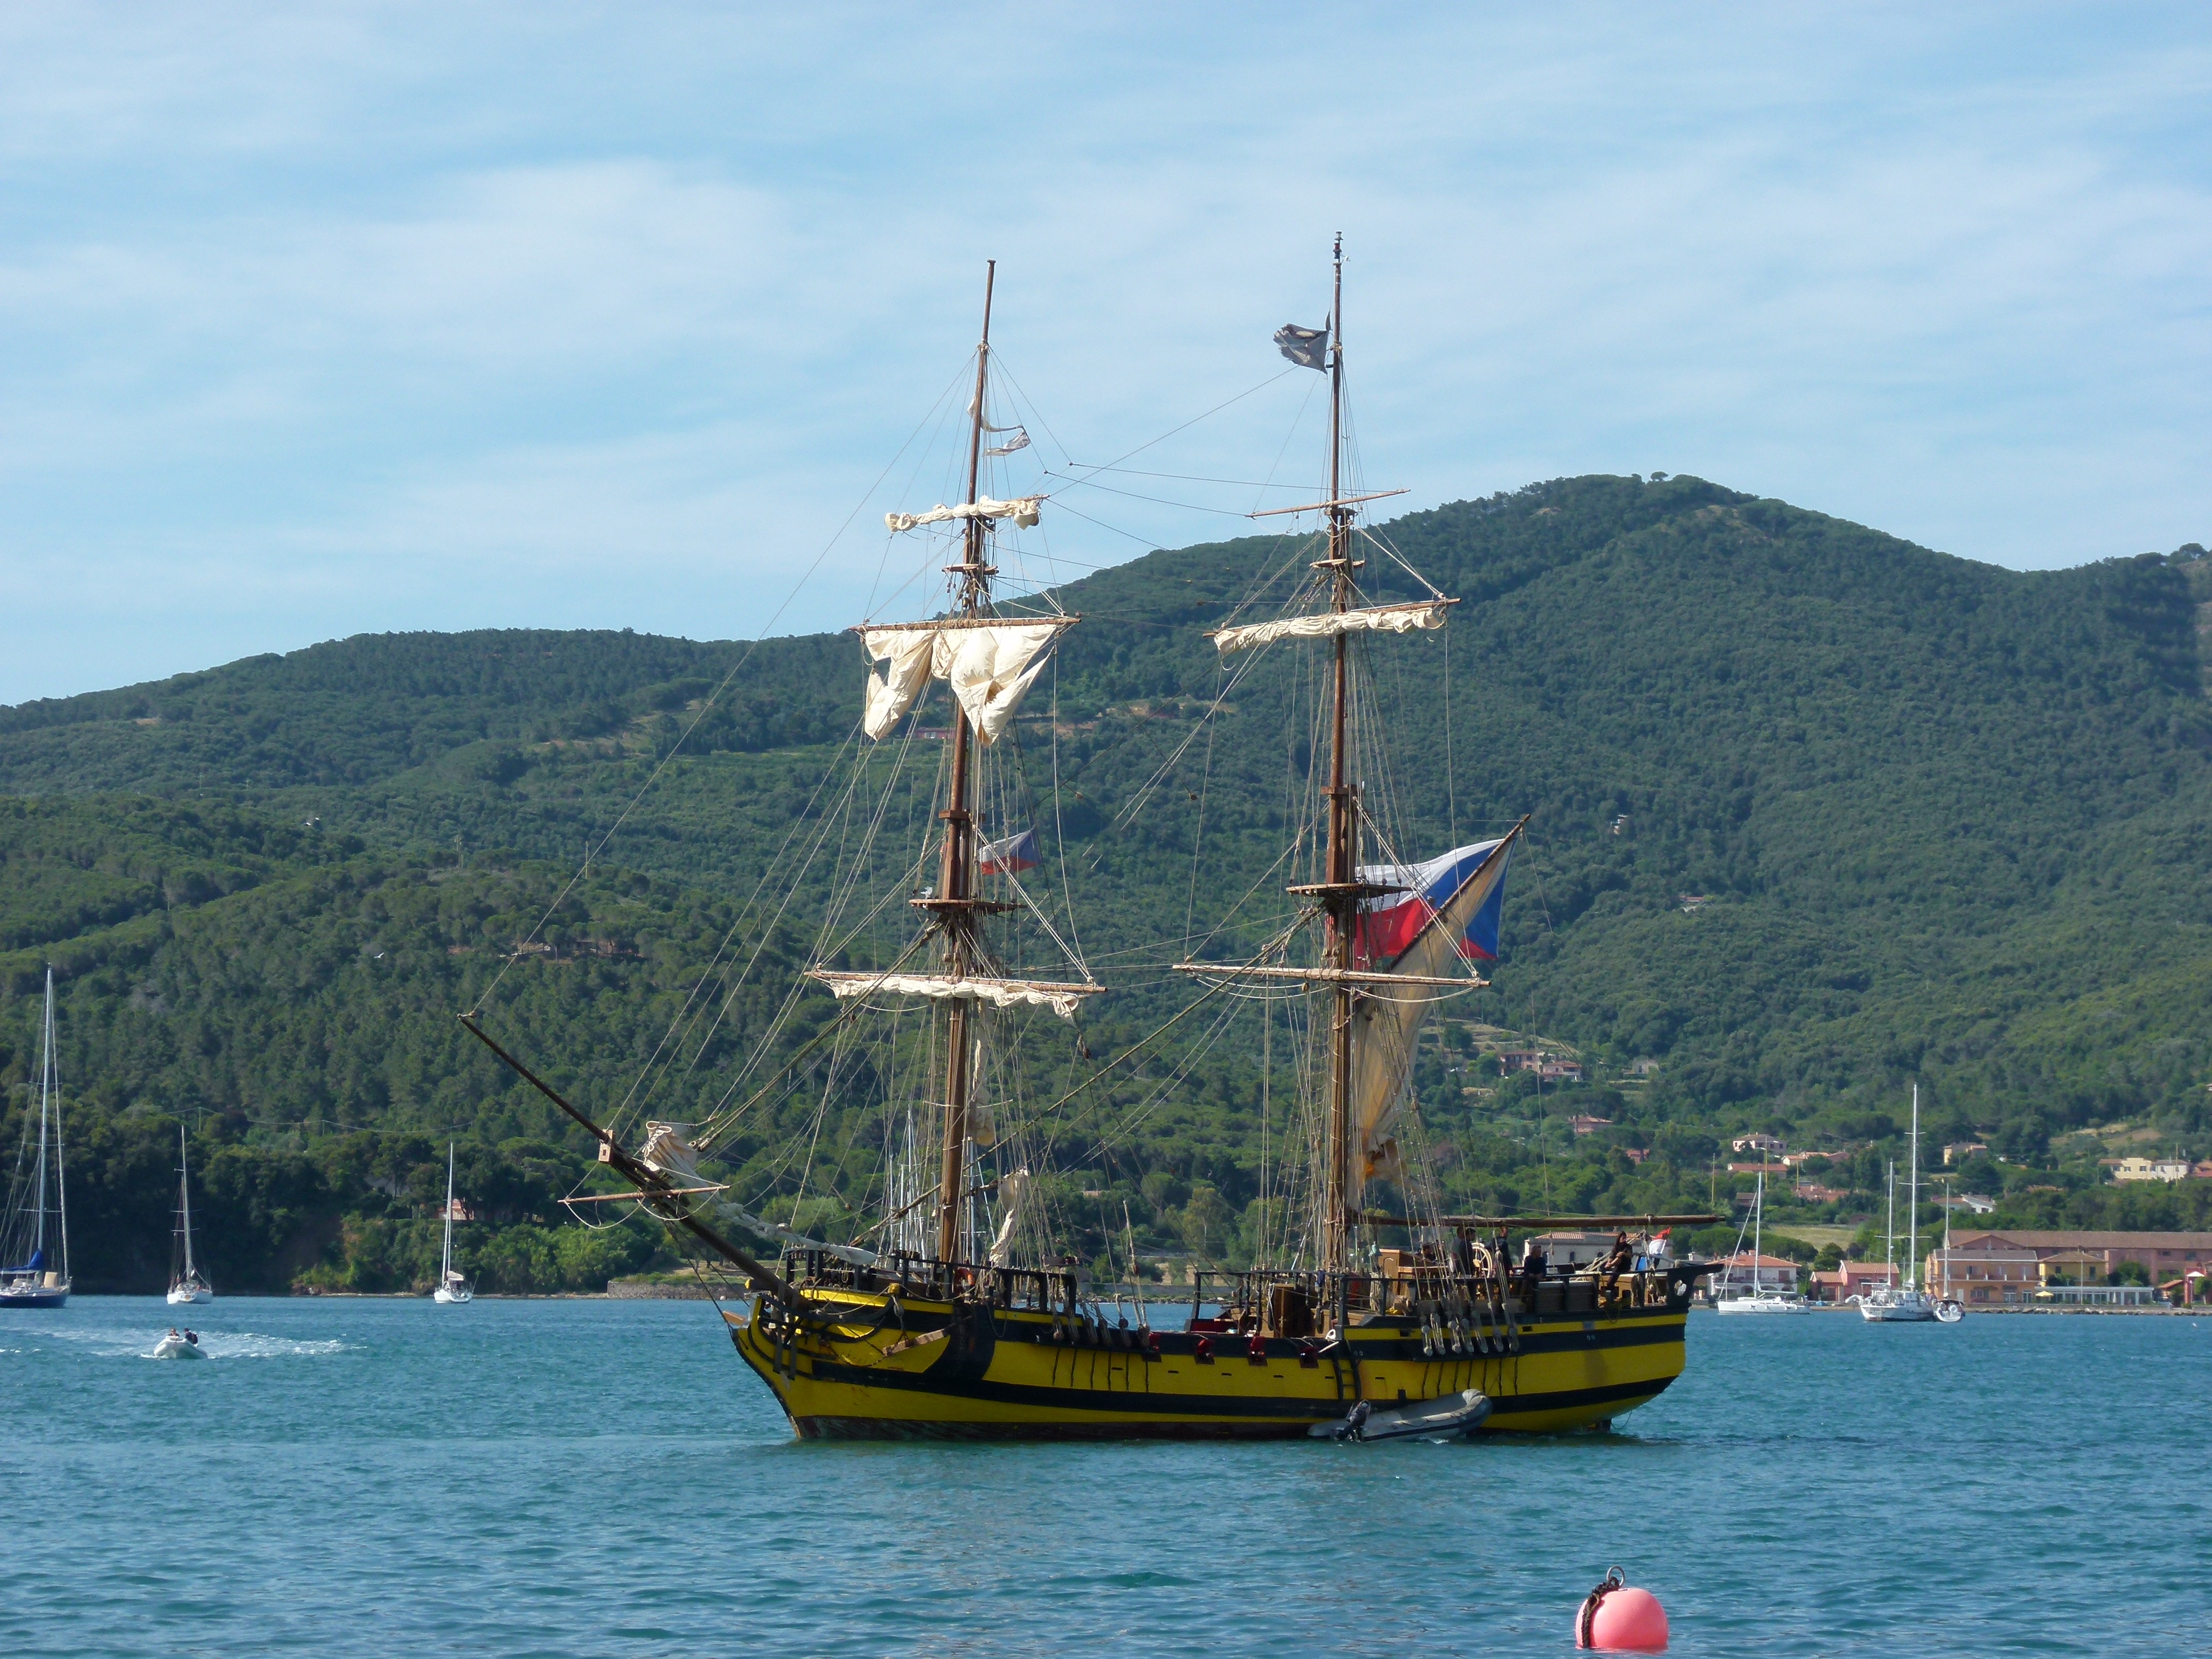
sea, boat, ship, vehicle, mast, sailing, port, sailboat, boating, sail, watercraft, schooner, windjammer, sailing boat, brig, sailing ship, at sea, elba, tall ship, galleon, caravel, la grace, saling boat, chester iskolahaj